Sky position (RA, Dec in degrees): 190.536, -1.944
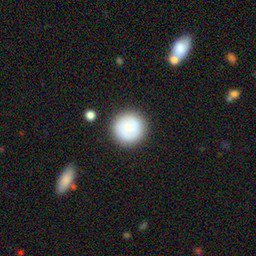
Galaxy morphology: Round Smooth Galaxies